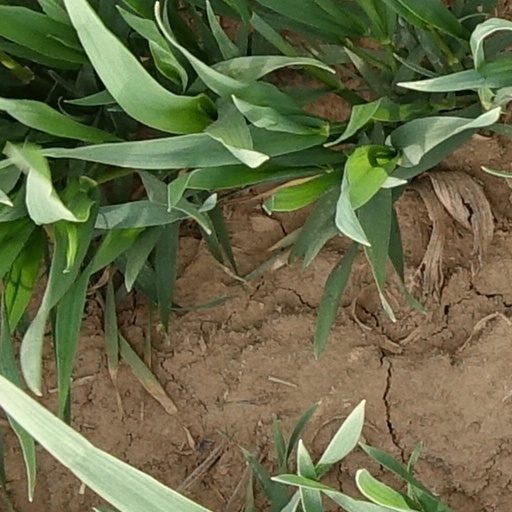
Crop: wheat